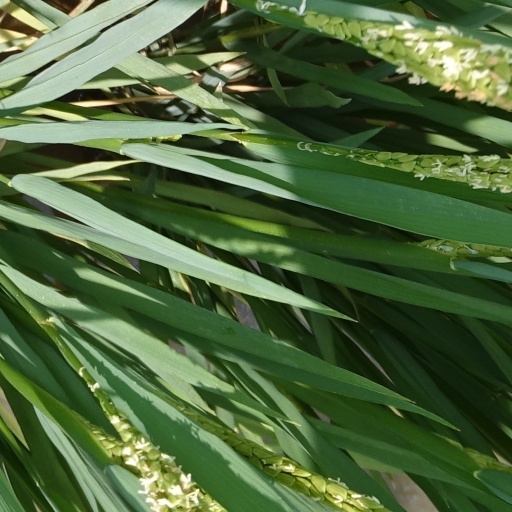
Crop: rice